Acts of Love (film)

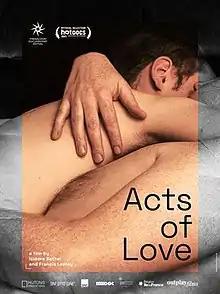

Acts of Love is a 2021 documentary-fiction hybrid film by Isidore Bethel and Francis Leplay that premiered in Hot Docs's Nightvision section, which focuses on future "cult classics."